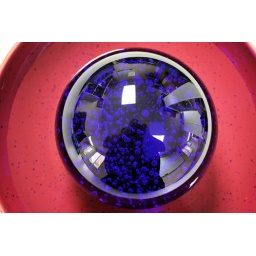
Paperweight in bowl of water